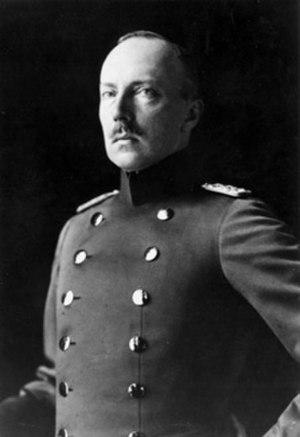
Frédéric-Charles de Hesse-Cassel, landgrave de Hesse-Cassel et chef de la maison électorale de Hesse en 1925, est né au château de Panker le 1ᵉʳ mai 1868 et décédé le 28 mai 1940 à Cassel. Général d'infanterie prussienne, il est pressenti pour devenir roi de Finlande lors de la tentative d'établissement du Royaume de Finlande en 1918 sous le nom de Charles Iᵉʳ.
Ceci est une liste des règnes les plus courts.